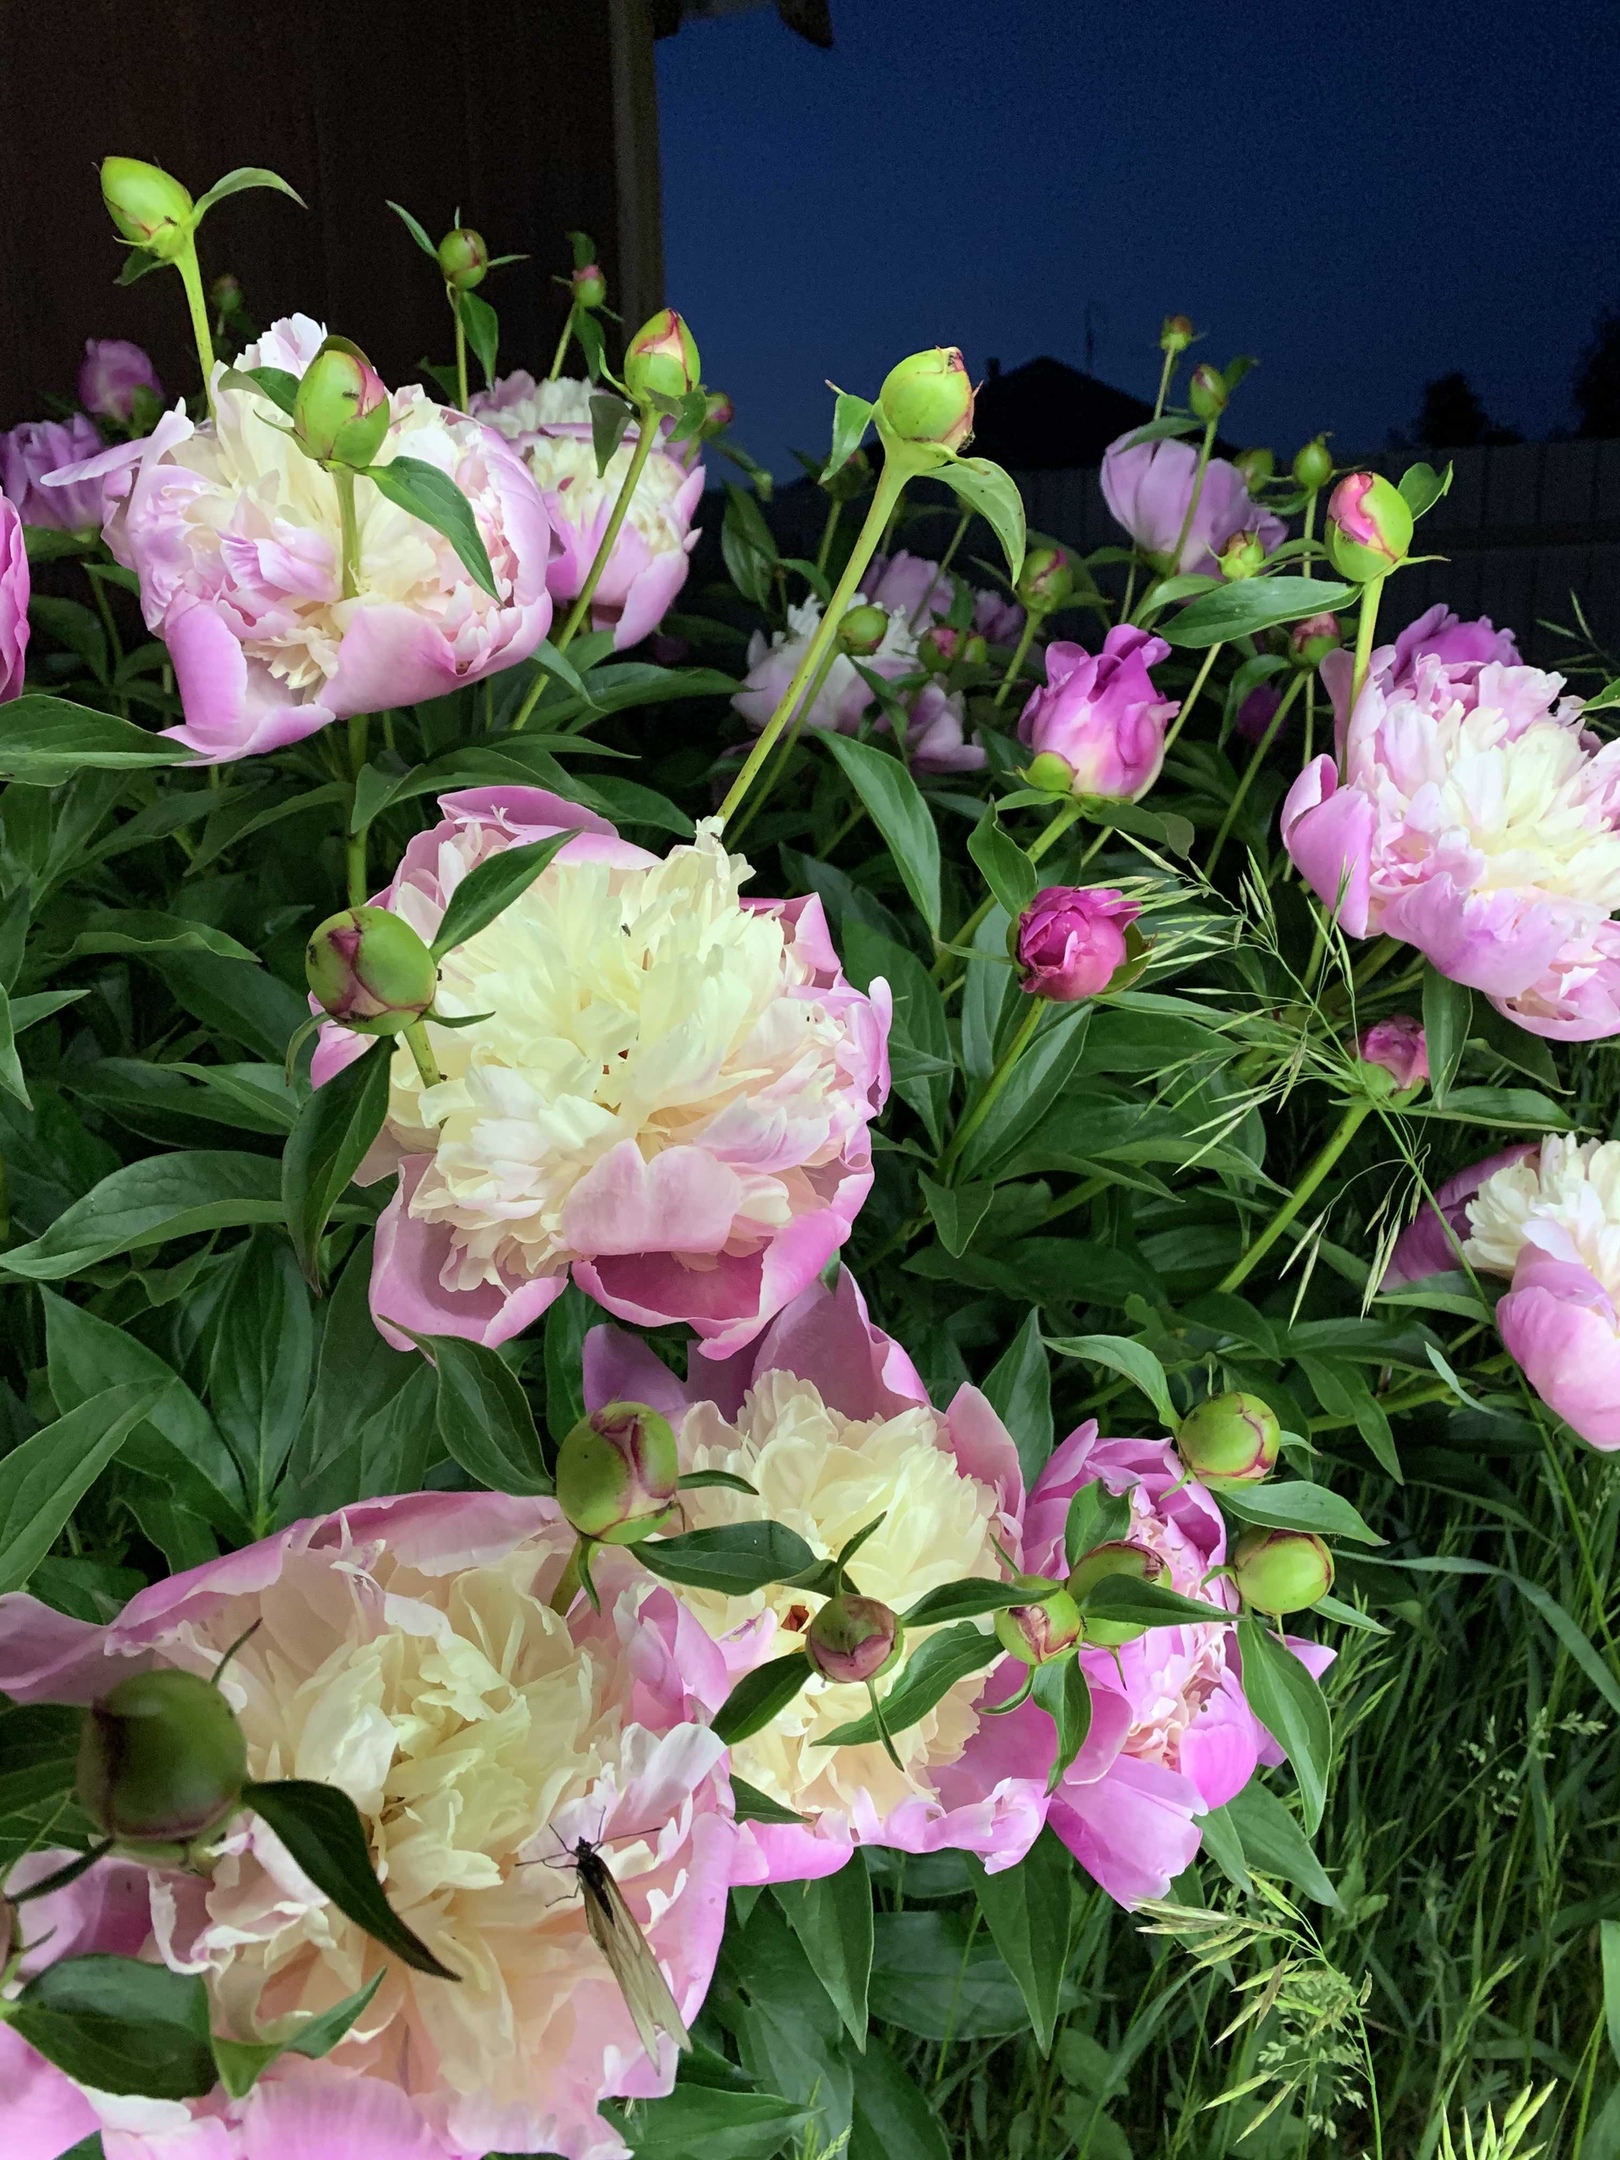
flowers, plant, flower, petal, flowering plant, lavender, floristry, herbaceous plant, annual plant, bouquet